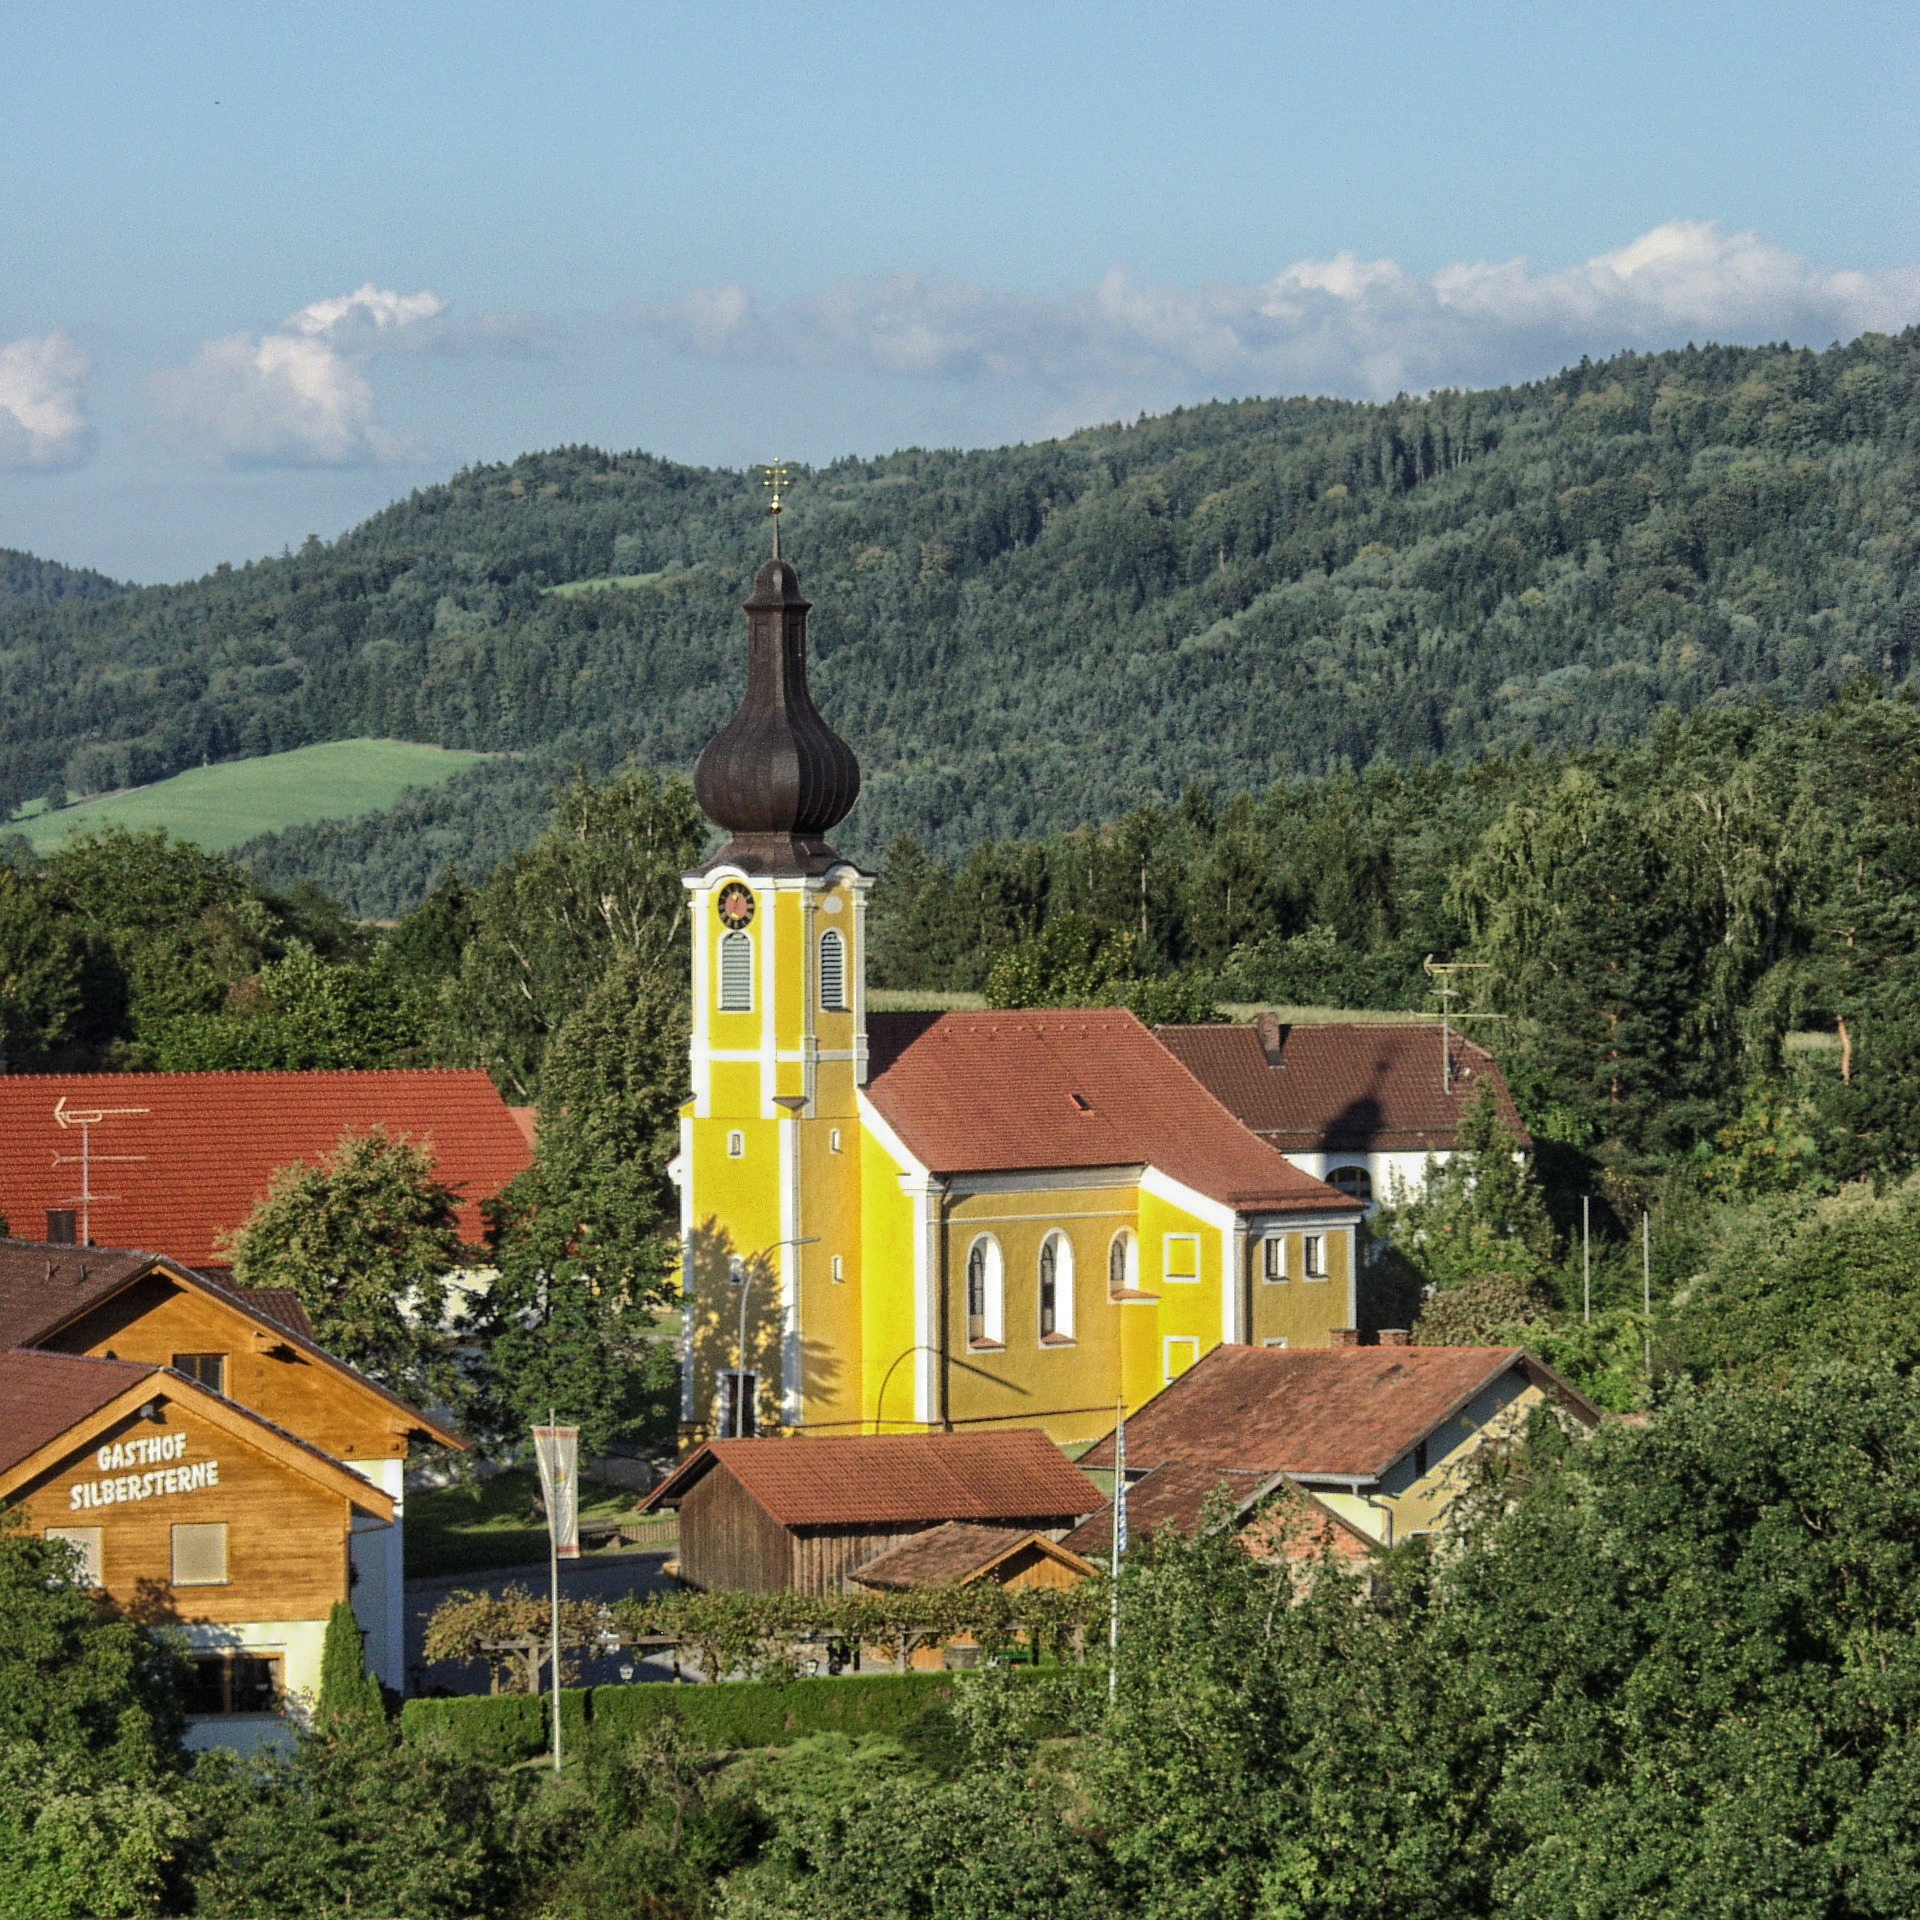
landscape, nature, forest, mountain, architecture, sky, house, hill, town, building, chateau, valley, summer, village, spring, tower, scenic, church, place of worship, trees, woods, outside, clouds, buildings, mountains, monastery, germany, estate, rural area, human settlement, rattiszell